Yitro

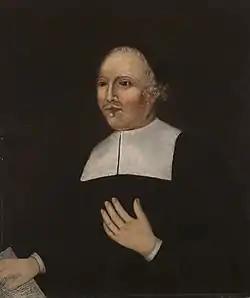
John Davenport (1670 painting in the Yale University Art Gallery)

The Mishnah deduced from Exodus 20:21 that even when only a single person sits occupied with Torah, the Shechinah is with the student.